The World Qoroltai of the Bashkirs

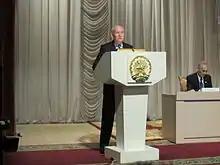
Bashkortostan President Rustem Khamitov addresses the IV The World Qoroltai

IV The World Qoroltai of the Bashkirs was held on 19–21 November 2015 in Ufa. Bashkir Wikipedia significance was particularly emphasized at the event.